Afro-Brazilians

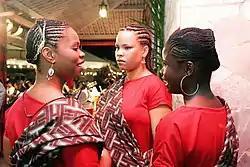
Black girls during a Candomblé ceremony.

Afro-Brazilians, along with other non-European groups, are significantly underrepresented in Brazilian media. They have a low presence in telenovelas, which are the most-watched programs on Brazilian television. The Brazilian soap operas, as well as throughout Latin America, are accused of under-representing the Black, Mixed and Amerindian population and over-representing whites.